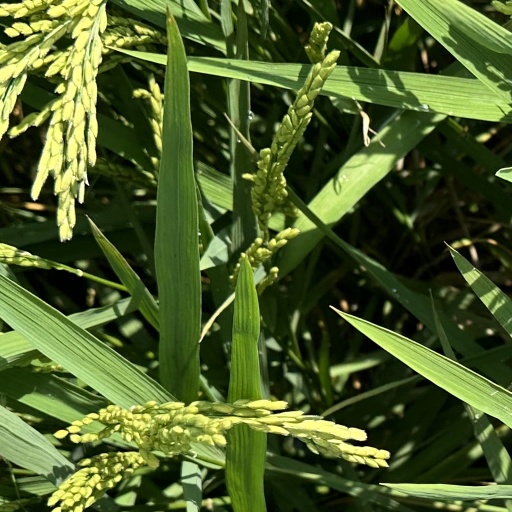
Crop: rice